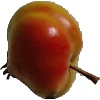
Label: Apple Red Yellow 2